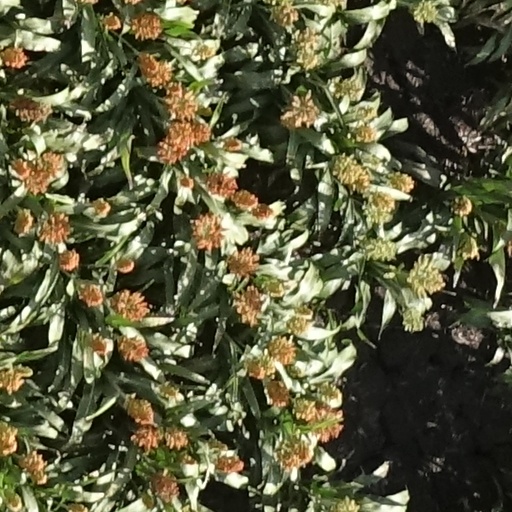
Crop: sorghum